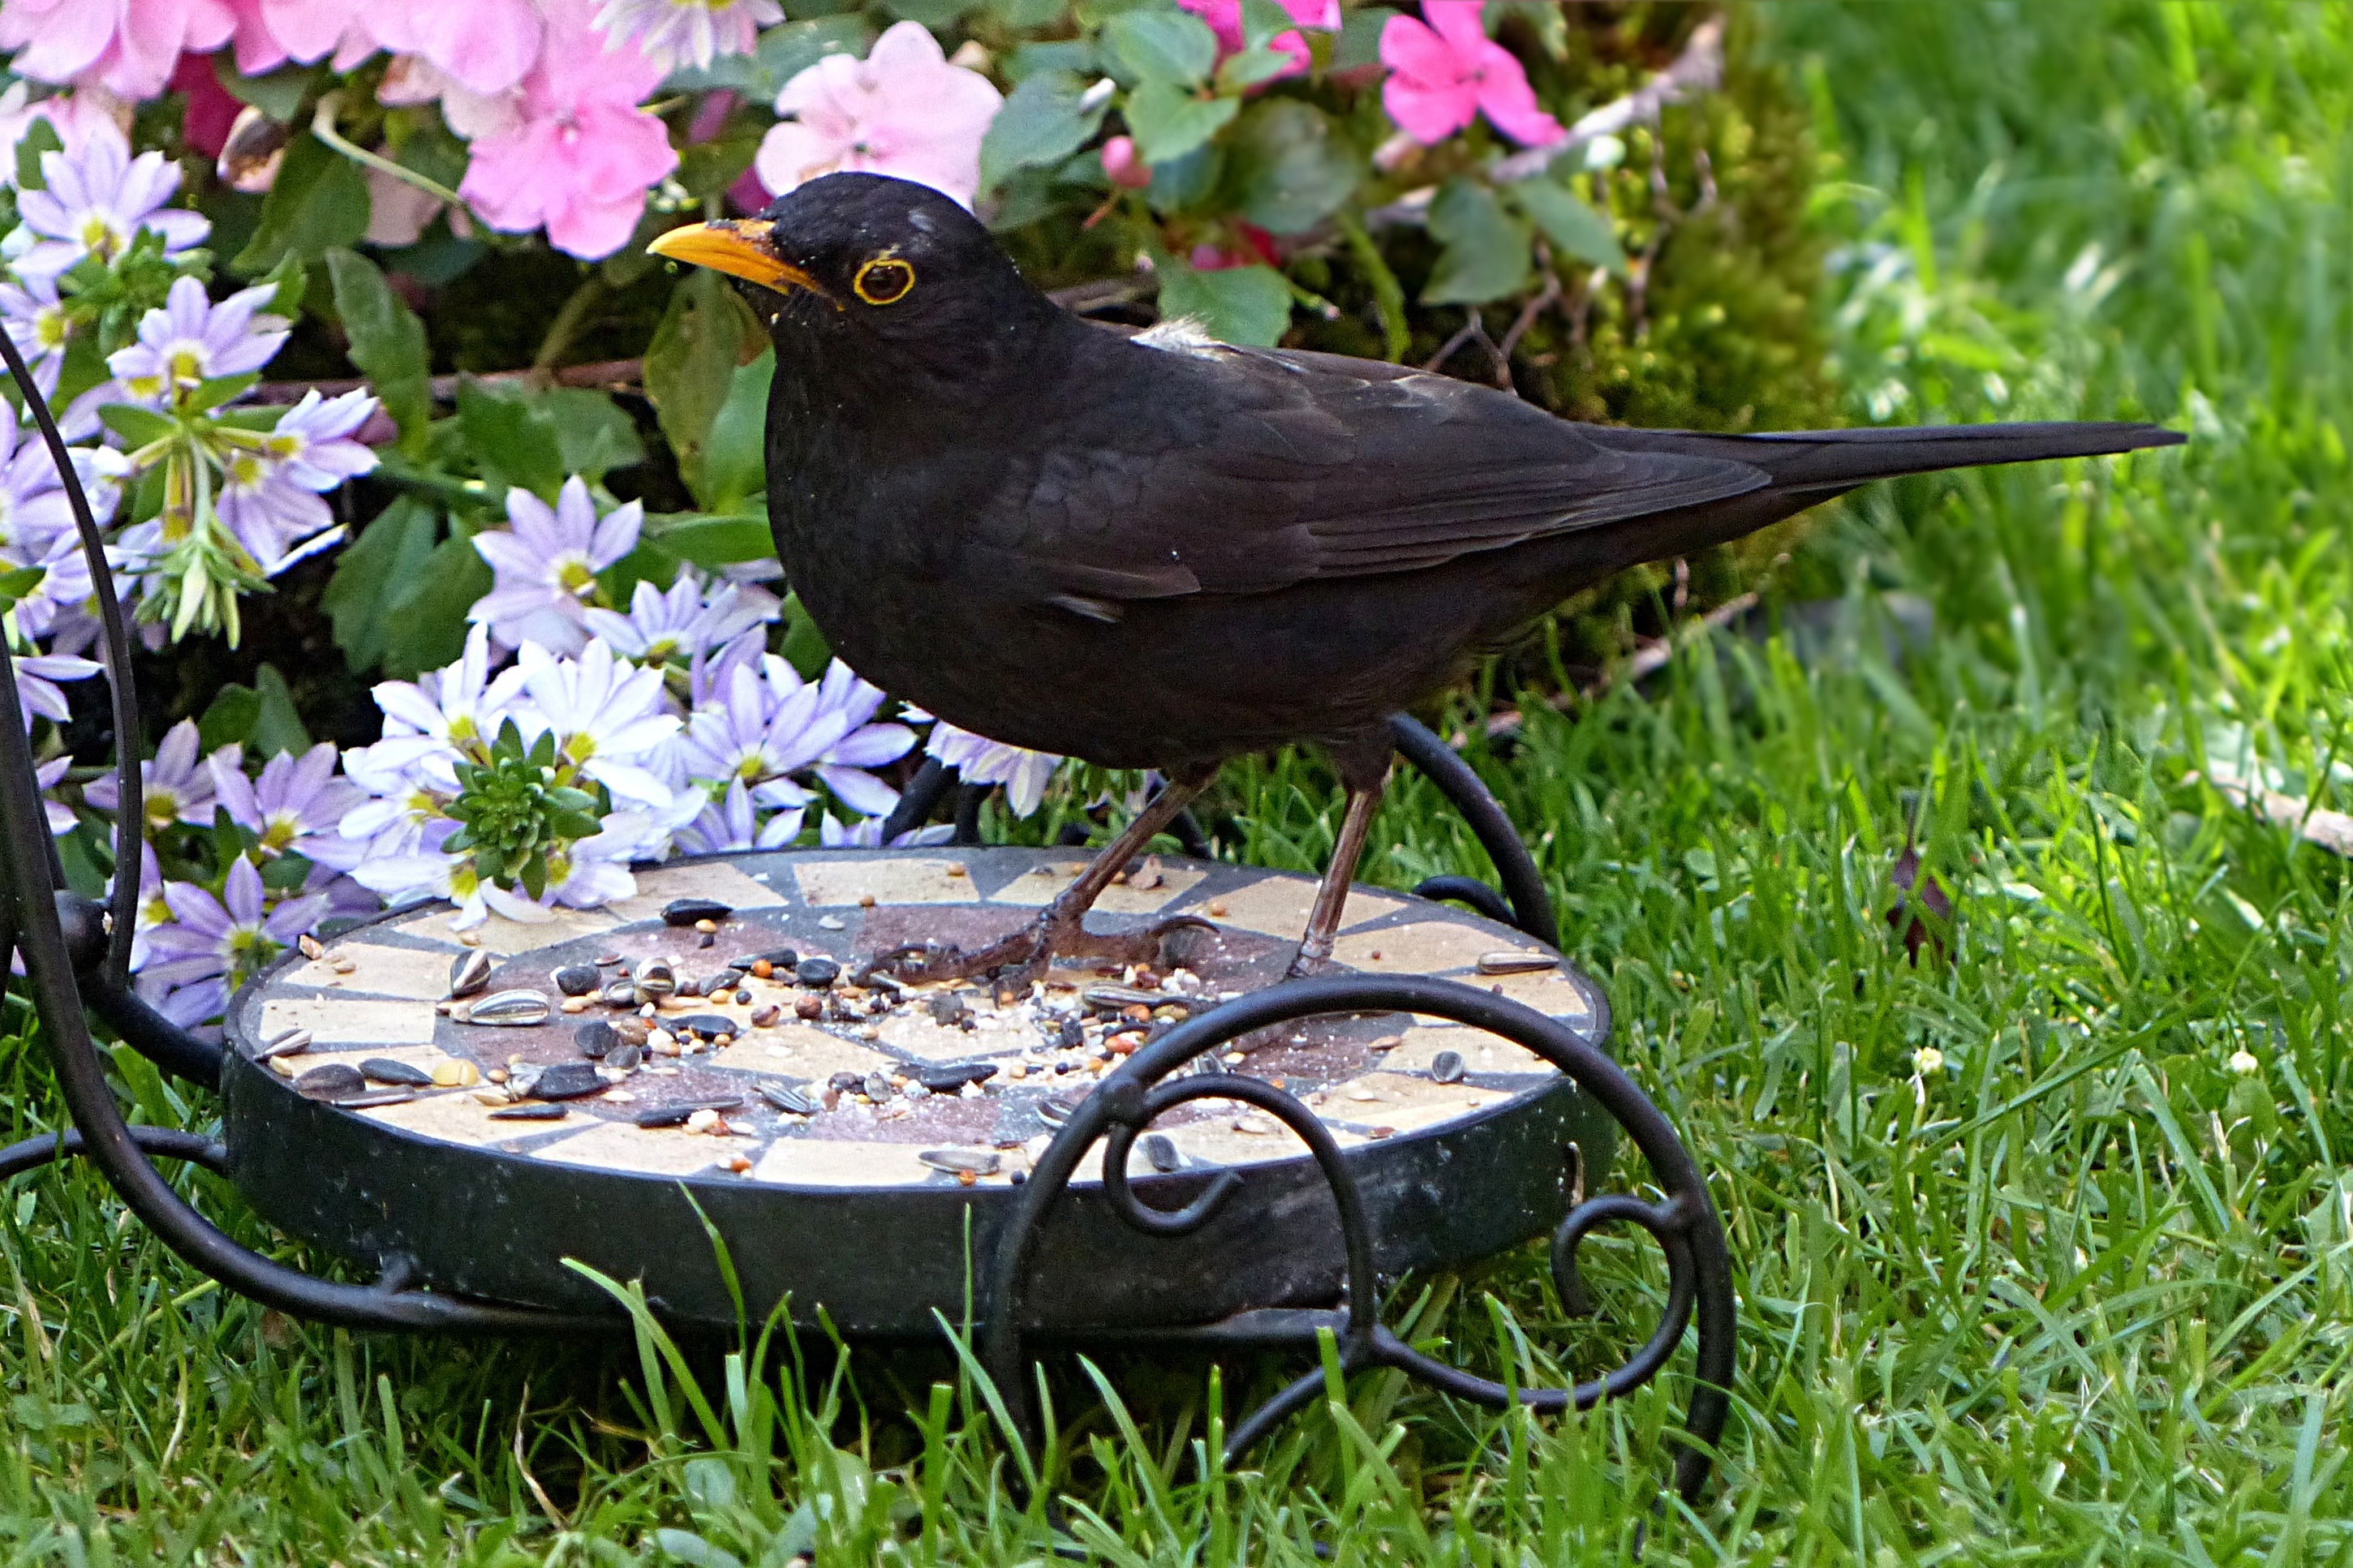
bird, summer, male, wildlife, garden, robin, fauna, vertebrate, blackbird, foraging, throttle, turdus philomelos, old world flycatcher, perching bird